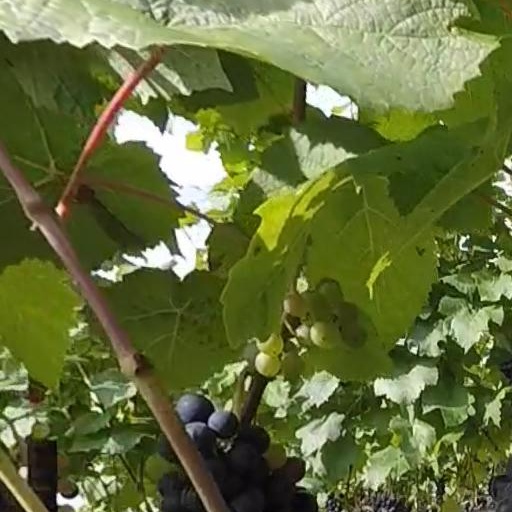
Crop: grape